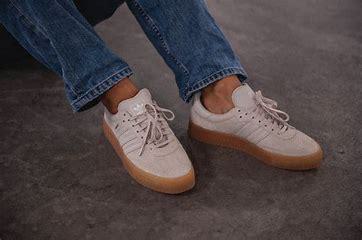
Brand: adidas
Model: originals Adidas Originals Sambarose